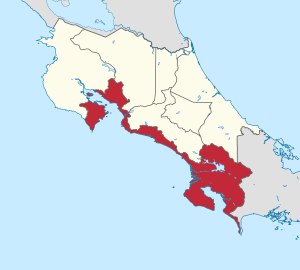
Puntarenas (provins)
Kort
Puntarenas er en provins i Costa Rica. Den ligger vestligt i landet, langs Stillehavskysten, og grænser op til Panama og provinserne Guanacaste, Alajuela, San José og Limón. Provinsens administrationscentrum er byen Puntarenas. Provinsen har et areal på 11 266 km² og et indbyggertal på 410 929.